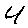
Label: 4